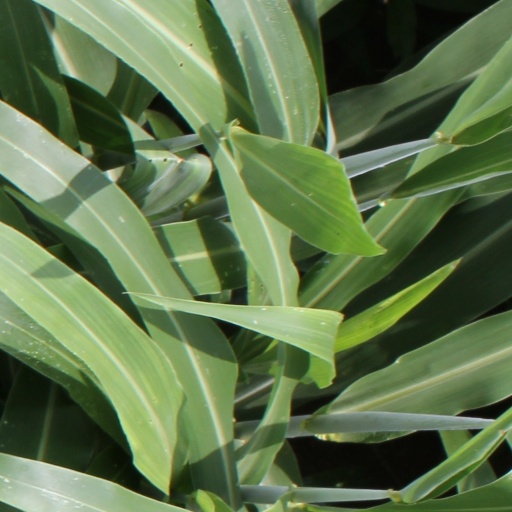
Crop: sorghum